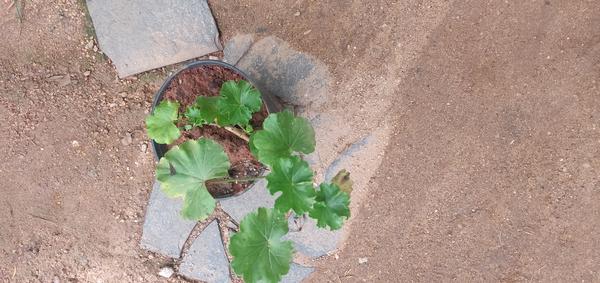
Plant: Geranium